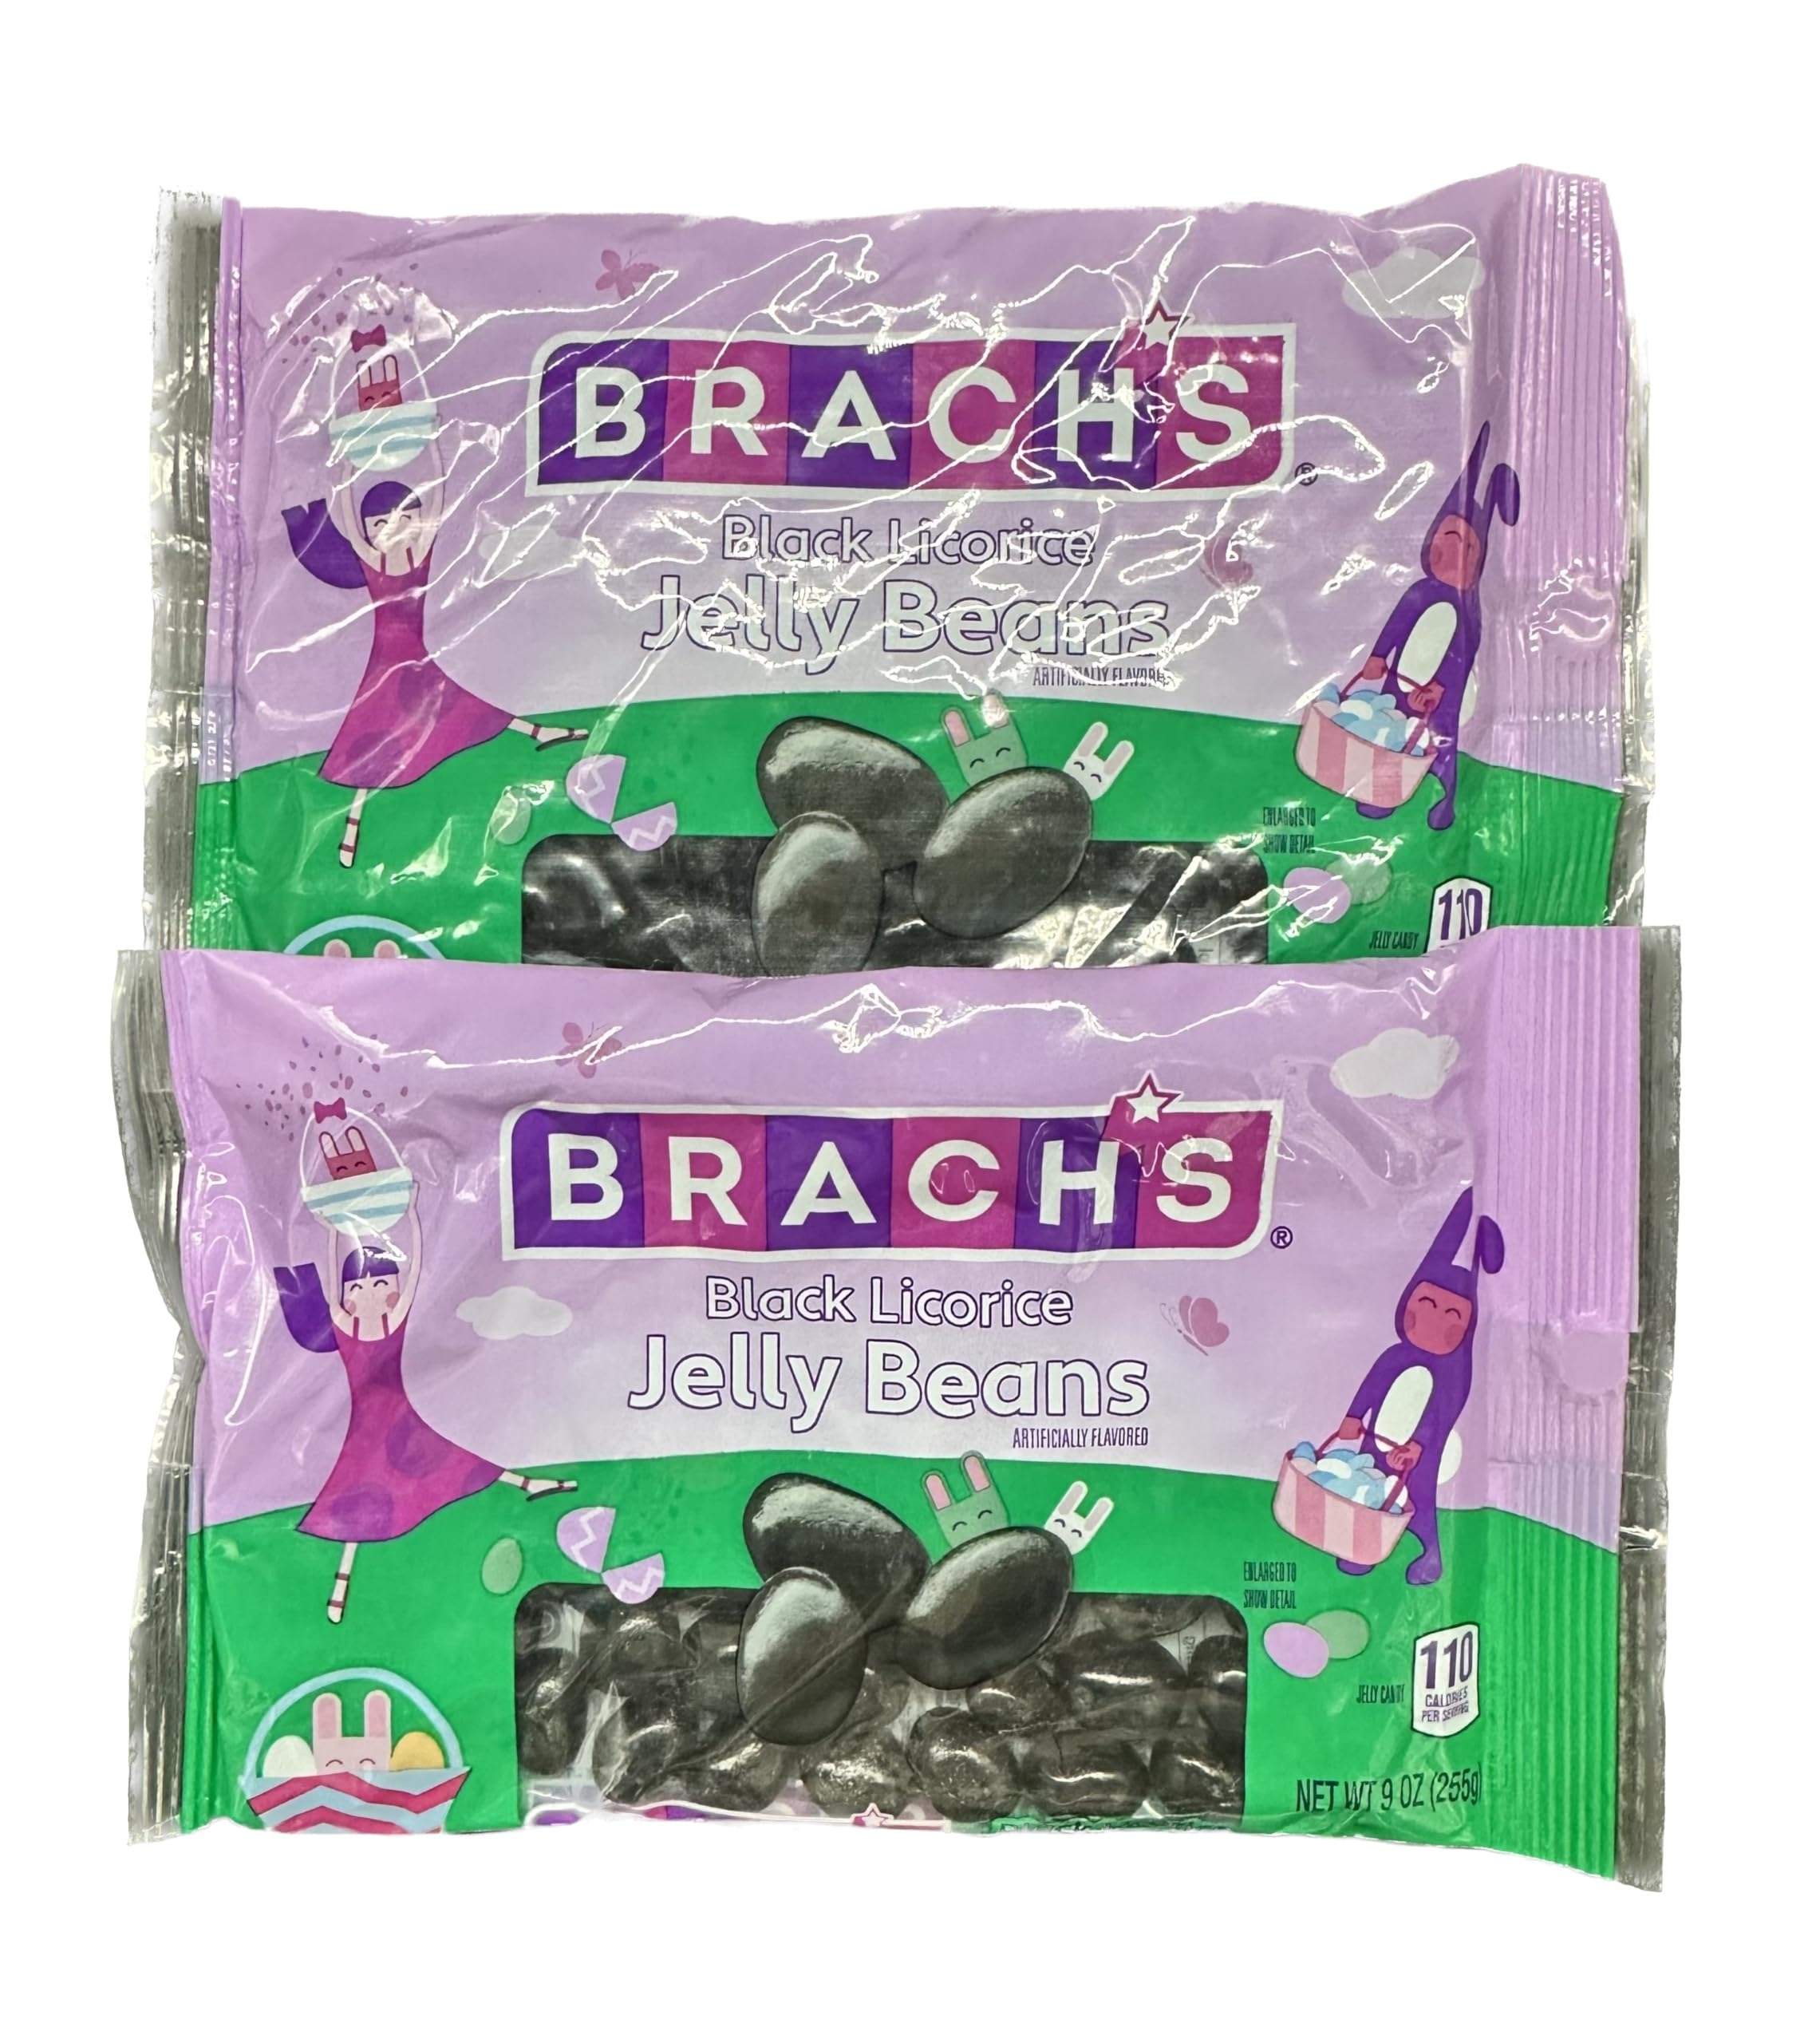
Item Name: BrachCandy Easter Black Licorice Jelly Beans, 9 oz pack of 2
Bullet Point 1: NOSTALGIC FLAVORS: A bag of all black Jelly Beans! What could be better? Fans of black licorice have been searching for their favorite flavor in a sea of multicolor Jelly Beans.
Bullet Point 2: DELICIOUS TREATS: Jelly Beans are known for their classic shape, but these Jelly Beans are shaped like Easter eggs for a fun spin. The enticing black color paired with the special egg shape adds a unique addition to your fun.
Bullet Point 3: ADD A SPLASH OF FUN: This candy is packed with the classic licorice flavor you know and love. Add a handful of Brach's Black Licorice Jelly Beans to your Easter-themed cake, cookies, and goodies to bring the flavor to a whole new level.
Product Description: NOSTALGIC FLAVORS: A bag of all black Jelly Beans! What could be better? Fans of black licorice have been searching for their favorite flavor in a sea of multicolor Jelly Beans.
Value: 18.0
Unit: Ounce

Price: 11.82